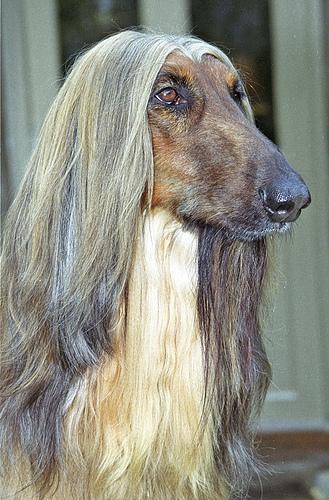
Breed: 222-n000013-Afghan_hound